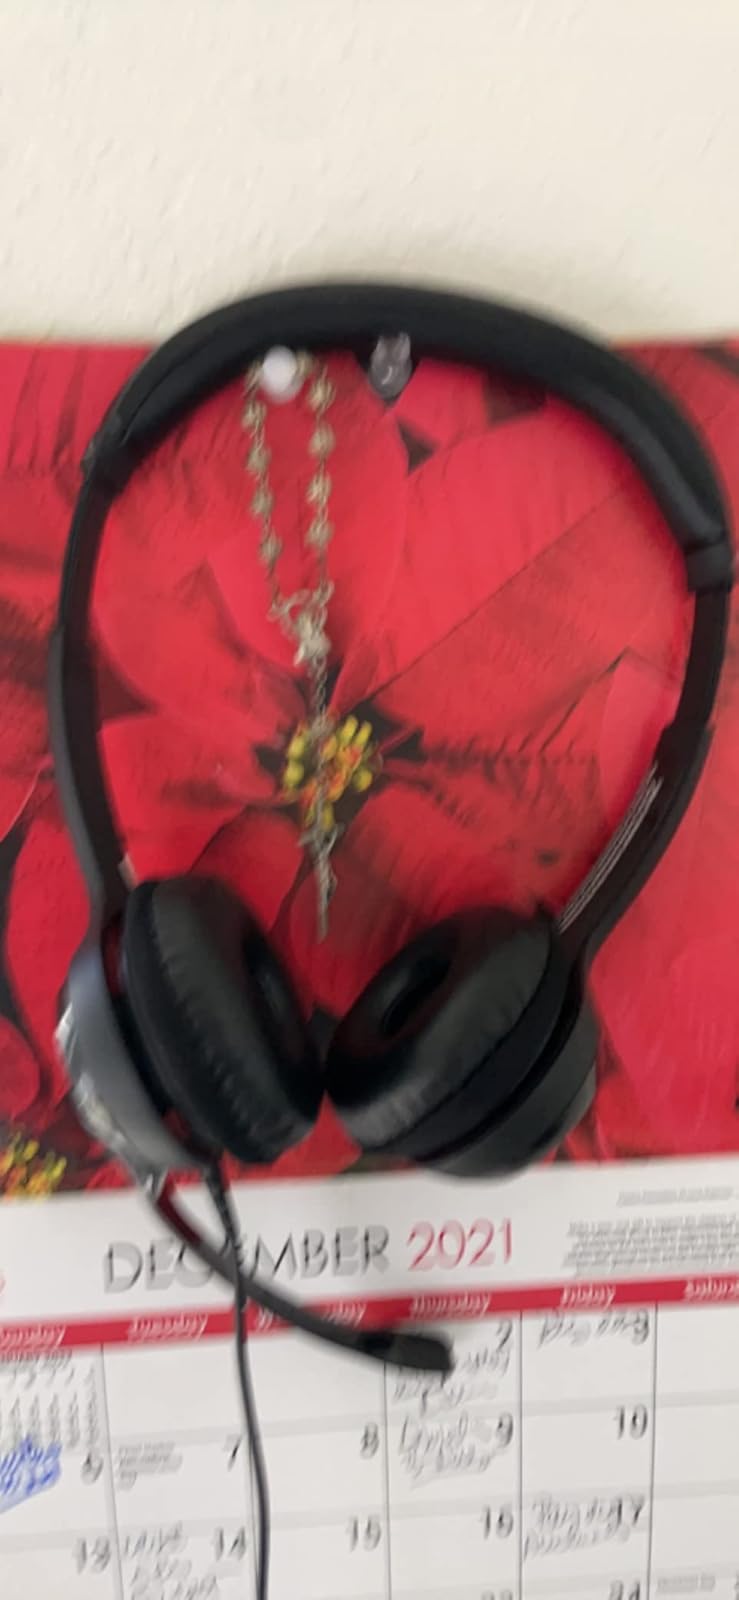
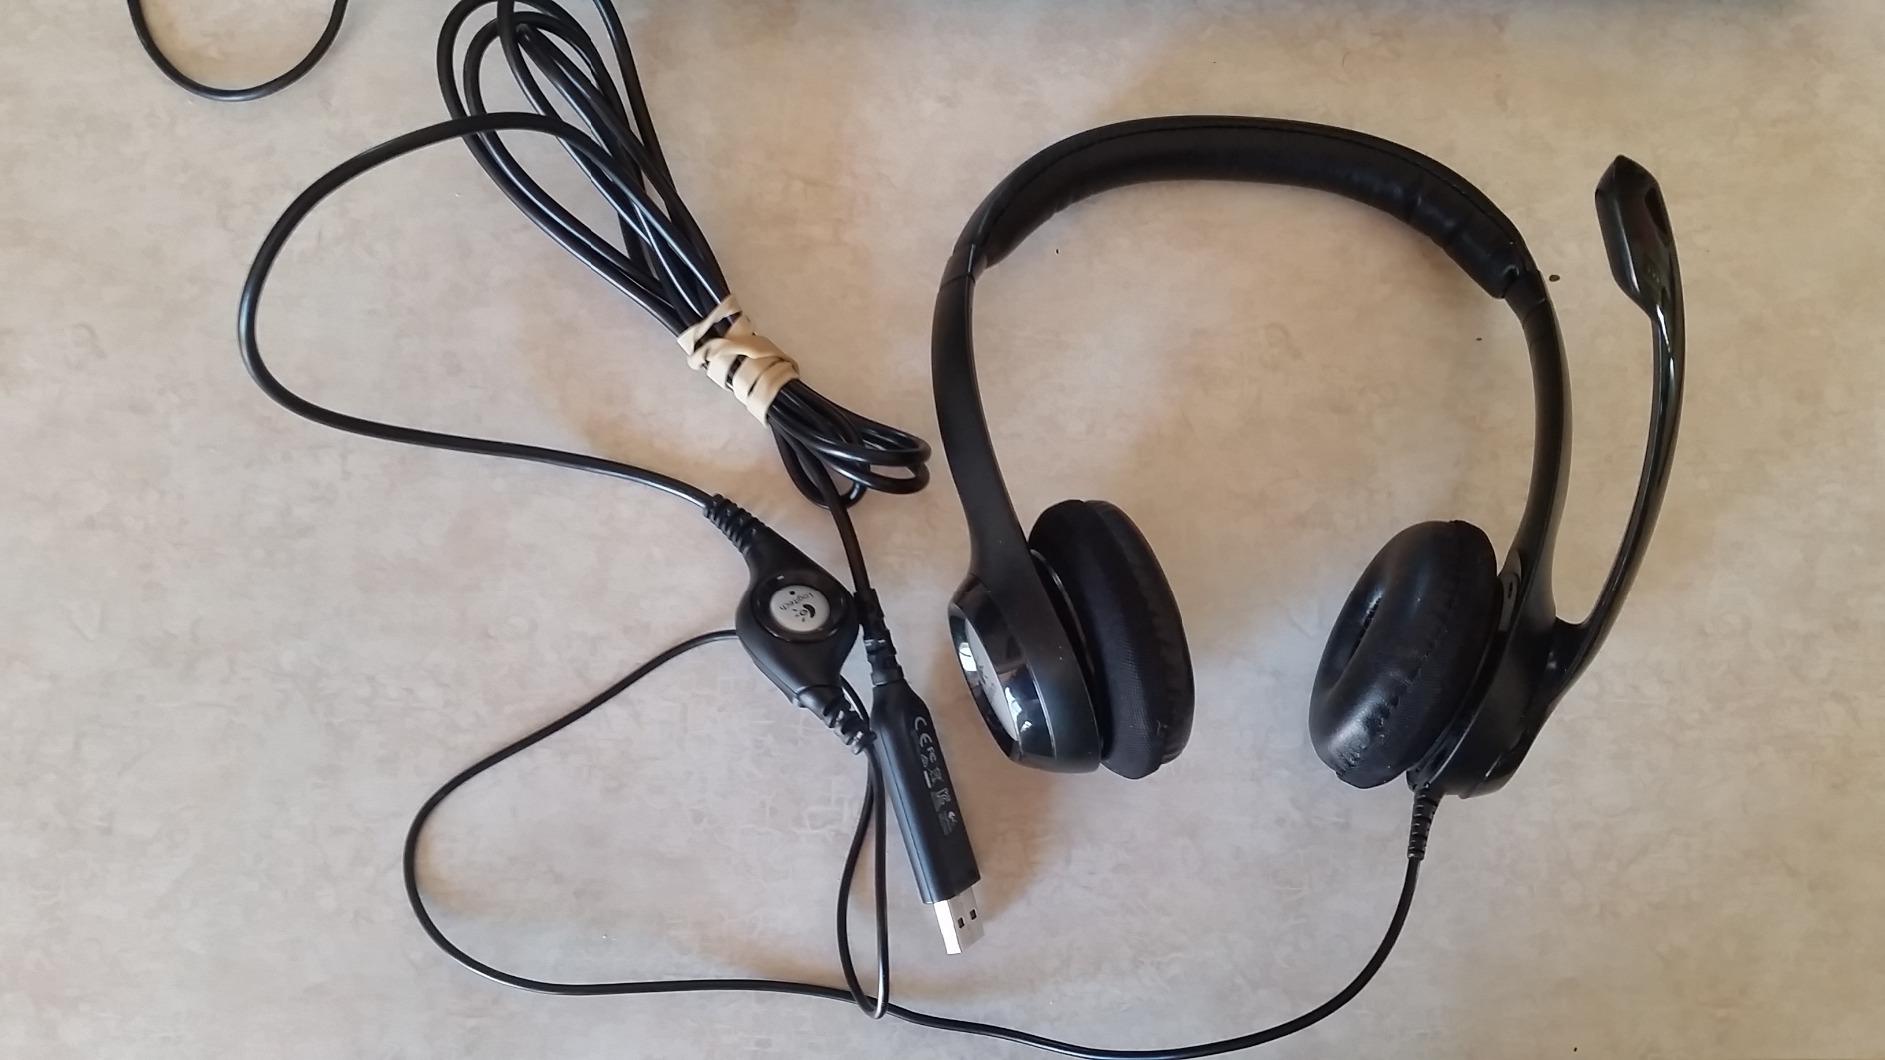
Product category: headphones
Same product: yes